Metallurgical Laboratory

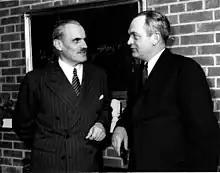
Arthur H. Compton (left) the head of the Metallurgical Project, with Martin D. Whitaker, the director of Clinton Laboratories

The new research establishment was formed in February 1942, and named the "Metallurgical Laboratory" or "Met Lab". Some real metallurgy was carried out, but the name was intended as a cover for its activities. The University of Chicago had been considering establishing a research institute into metals, and indeed would do so after the war, so its creation attracted little attention. Compton's plutonium project then became known as the Metallurgical Project. The Metallurgical Laboratory was administered by the University of Chicago under contract to the Office of Scientific Research and Development (OSRD).